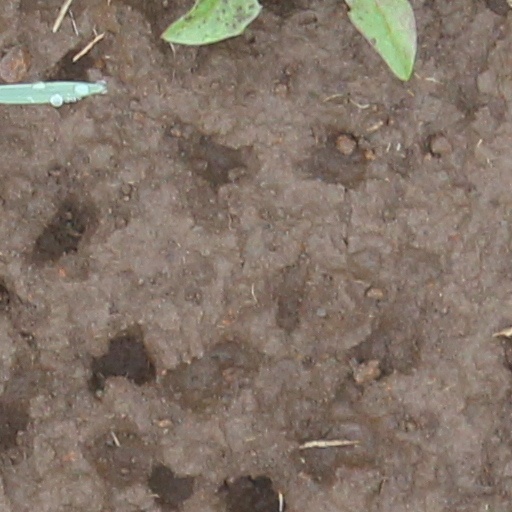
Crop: wheat